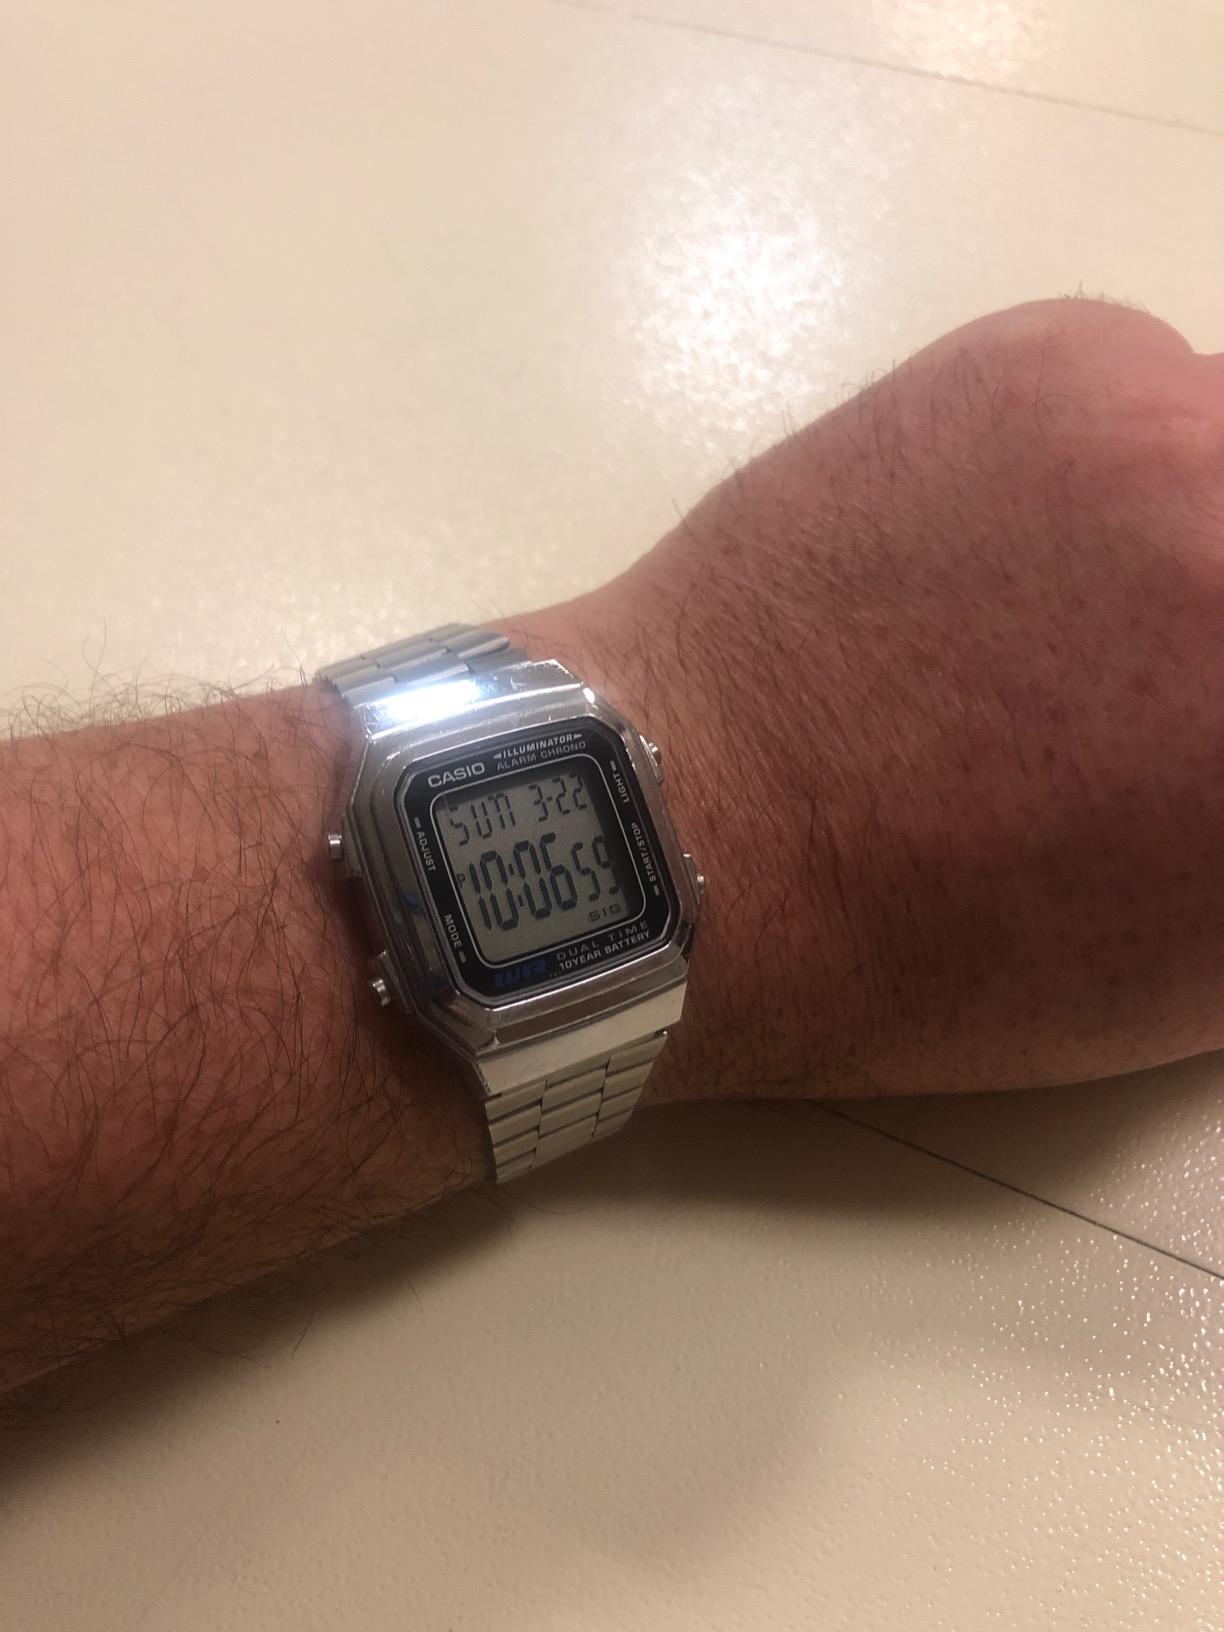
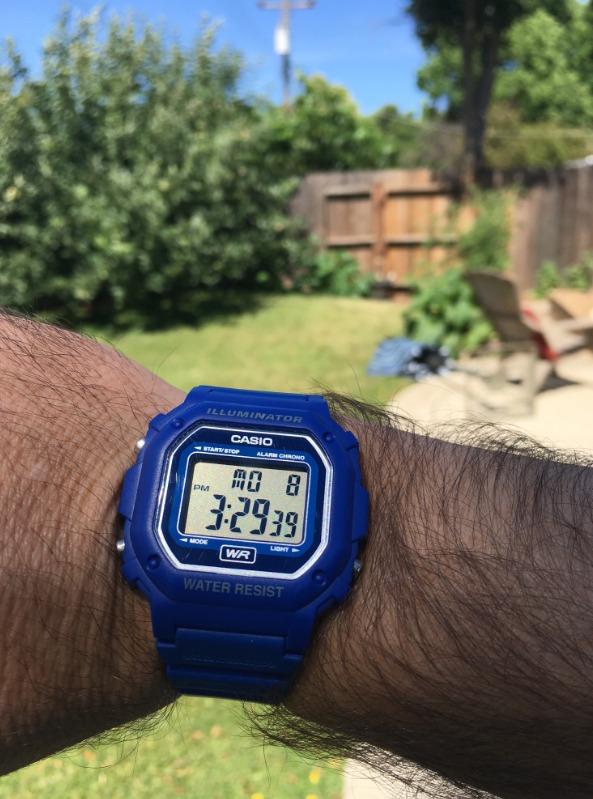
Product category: accessories_watch
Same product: no